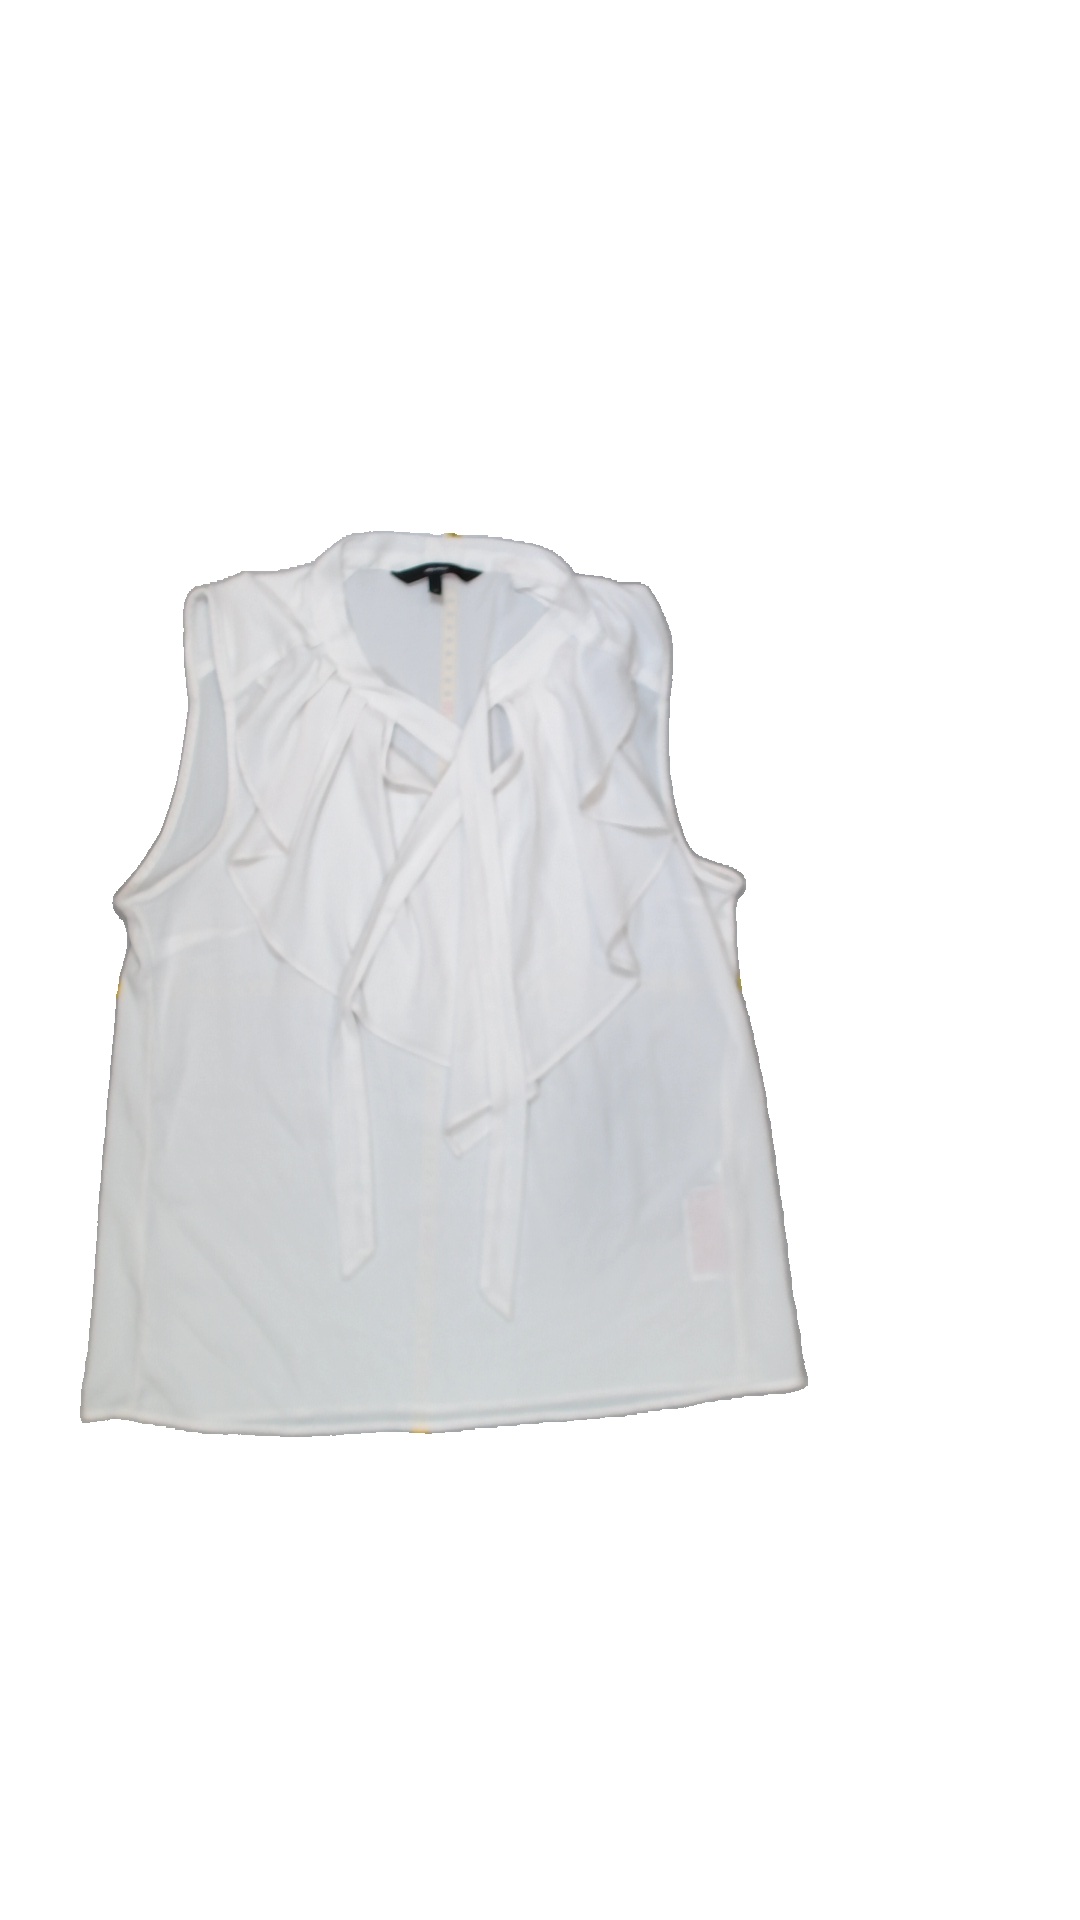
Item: Tank Top (Ladies)
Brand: Vero Moda
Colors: White
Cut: Regular, V-collar
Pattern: Plain
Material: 100%polyester
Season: All
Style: No trend
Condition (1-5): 5
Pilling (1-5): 5
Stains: No
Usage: Reuse
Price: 50-100